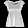
Label: T - shirt / top